Julio C. Teehankee

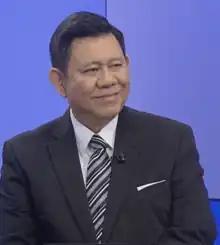
Julio C. Teehankee in 2019

Julio Cabral Teehankee is a Filipino political scientist and a prominent political analyst focused on Philippine politics and democracy issues. He is full professor of political science and international studies at De La Salle University (DLSU) where he served as chair of the Political Science Department (1994–2007); chair of the International Studies Department (2008–2013); and dean of the College of Liberal Arts (2013–2017).